Chinese aircraft carrier programme

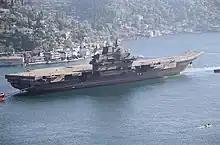
"Liaoning" before refurbishment

The 55,000-ton ex-Soviet aircraft carrier "Varyag", originally intended for the Soviet Navy and approximately 68% complete, was left moored in Ukraine after the dissolution of the Soviet Union. In 1998, it was purchased by a private company based in Macau under the pretext of establishing a floating casino.